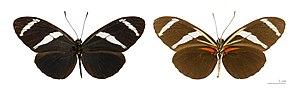
Heliconius est un genre de lépidoptères de la famille des Nymphalidae et de la sous-famille des Heliconiinae. Ils sont originaires d'Amérique tropicale et subtropicale.